Lithuanian Sanitary Aid Society

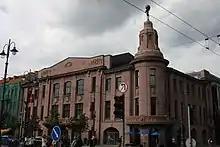
Building on the present-day Gediminas Avenue where new hospital opened in 1933

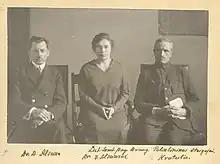
Founders of Lithuanian Sanitary Aid Society around 1922–1924

The Lithuanian Sanitary Aid Society was a Lithuanian society established in 1918 to provide medical care to refugees during World War I. First established in Minsk, the society purchased hospital equipment of a war hospital and relocated to Vilnius in July 1918. There it opened a hospital and continued to operate it until around 1941. Over the years, the hospital treated a total of about 300,000 patients. It was a charitable society, thus many of its treatments were provided at low cost or for free. After Vilnius incorporation into the Second Polish Republic, the society and the hospital were one of a few Lithuanian institutions active in Vilnius Region. The society and the hospital were headed by Danielius Alseika and, after his death, by Vytautas Legeika.